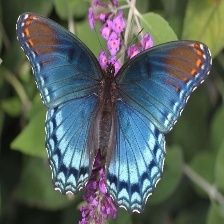
Species: RED SPOTTED PURPLE
Butterfly family (ImageNet category): admiral